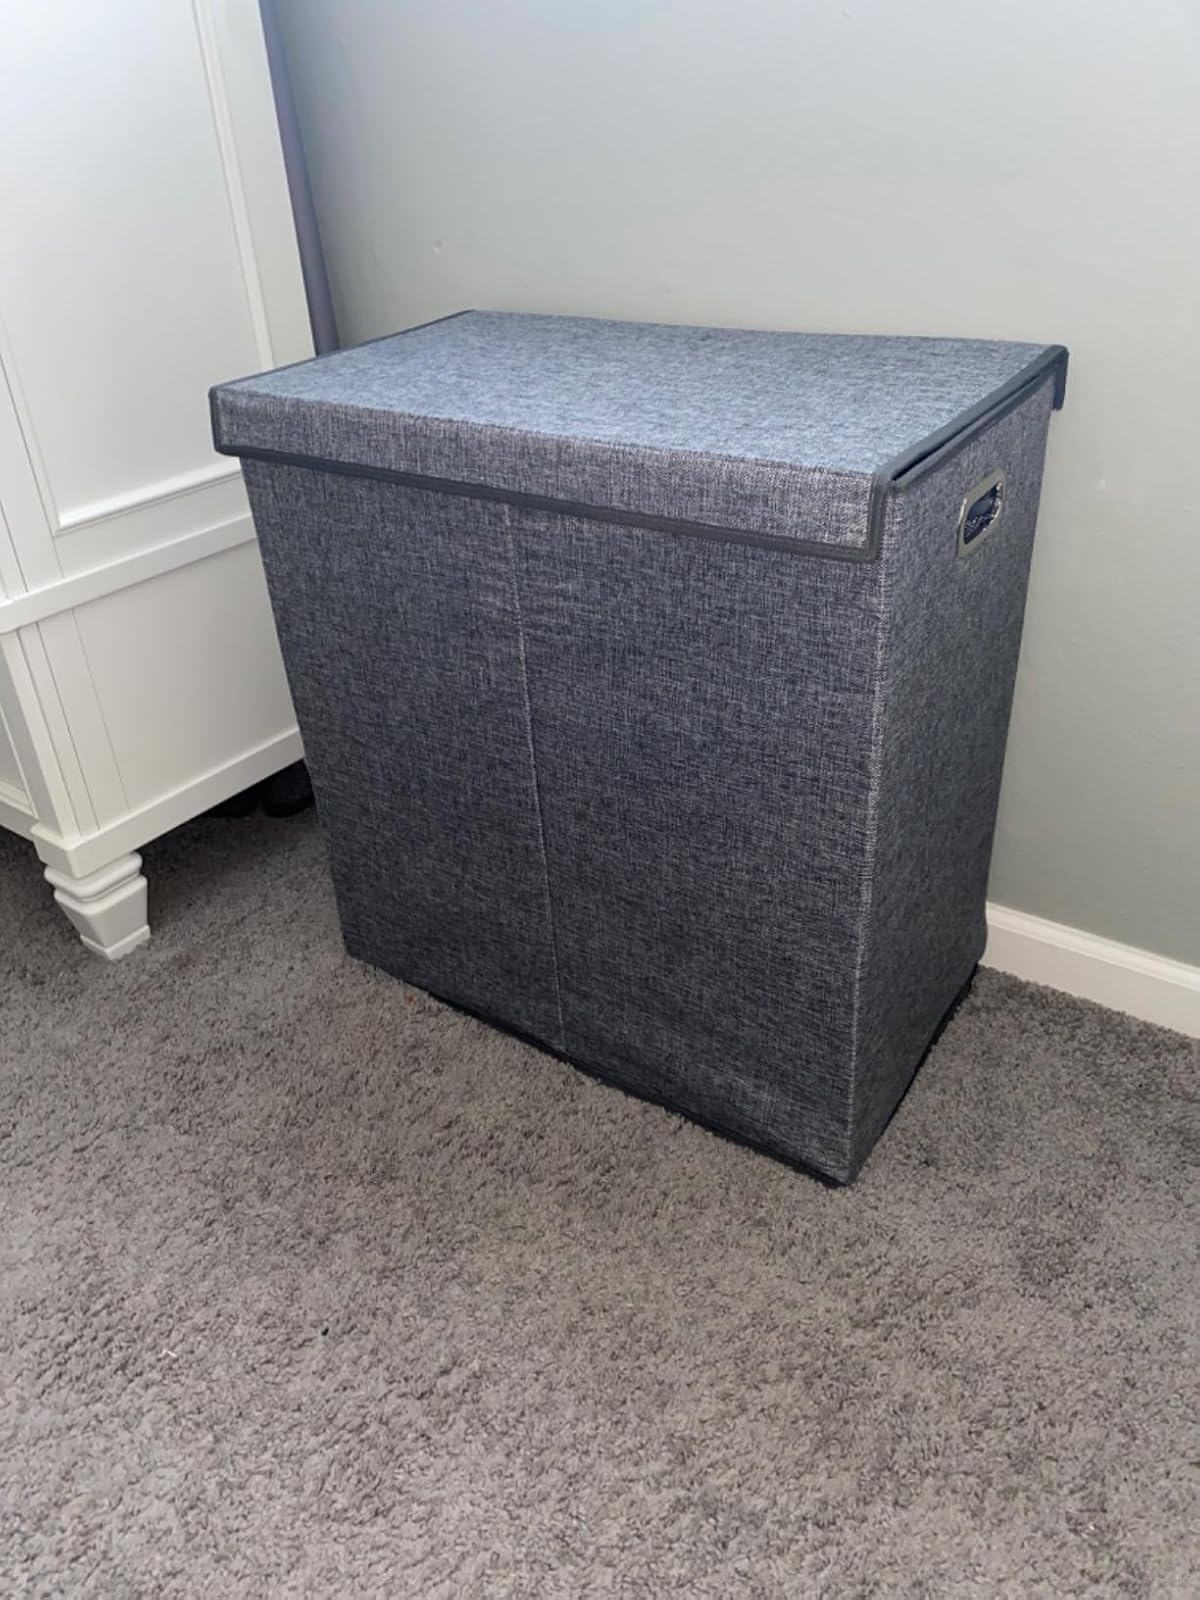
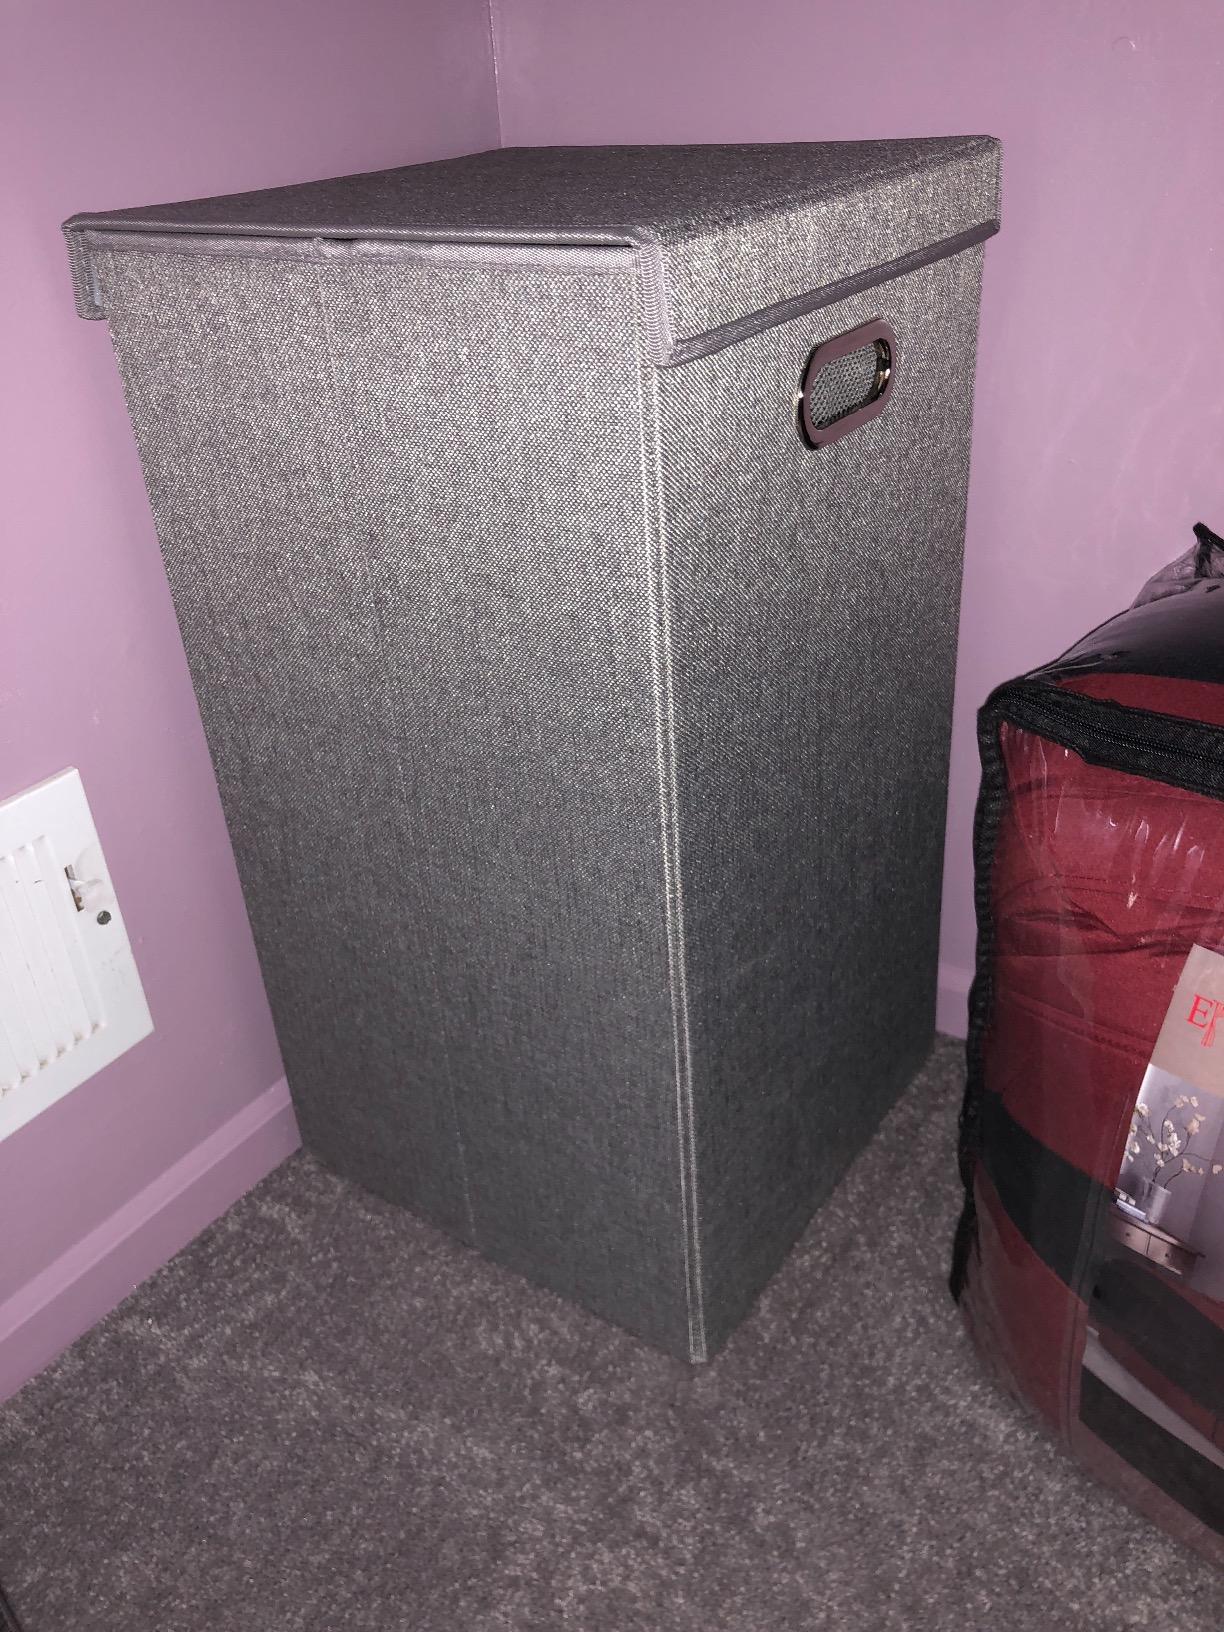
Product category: items_hamper
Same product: no